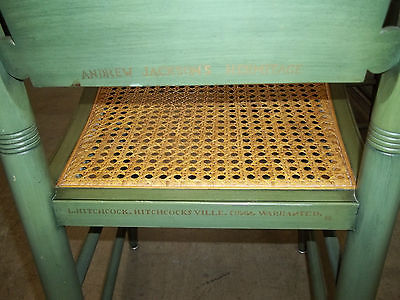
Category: chair